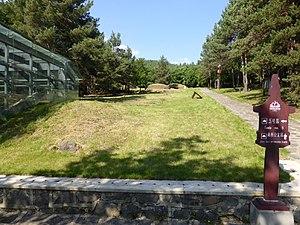
Les tombes du Liudingshan ont appartenu à la famille royale de Balhae. Elles sont situées sur le versant sud du mont Liuding sur la rive droite de la Mudan à 5 km au sud de Dunhua dans le nord-est de la Chine. Entre 742 et 756, Dunhua a été la capitale de Balhae peu après sa fondation.